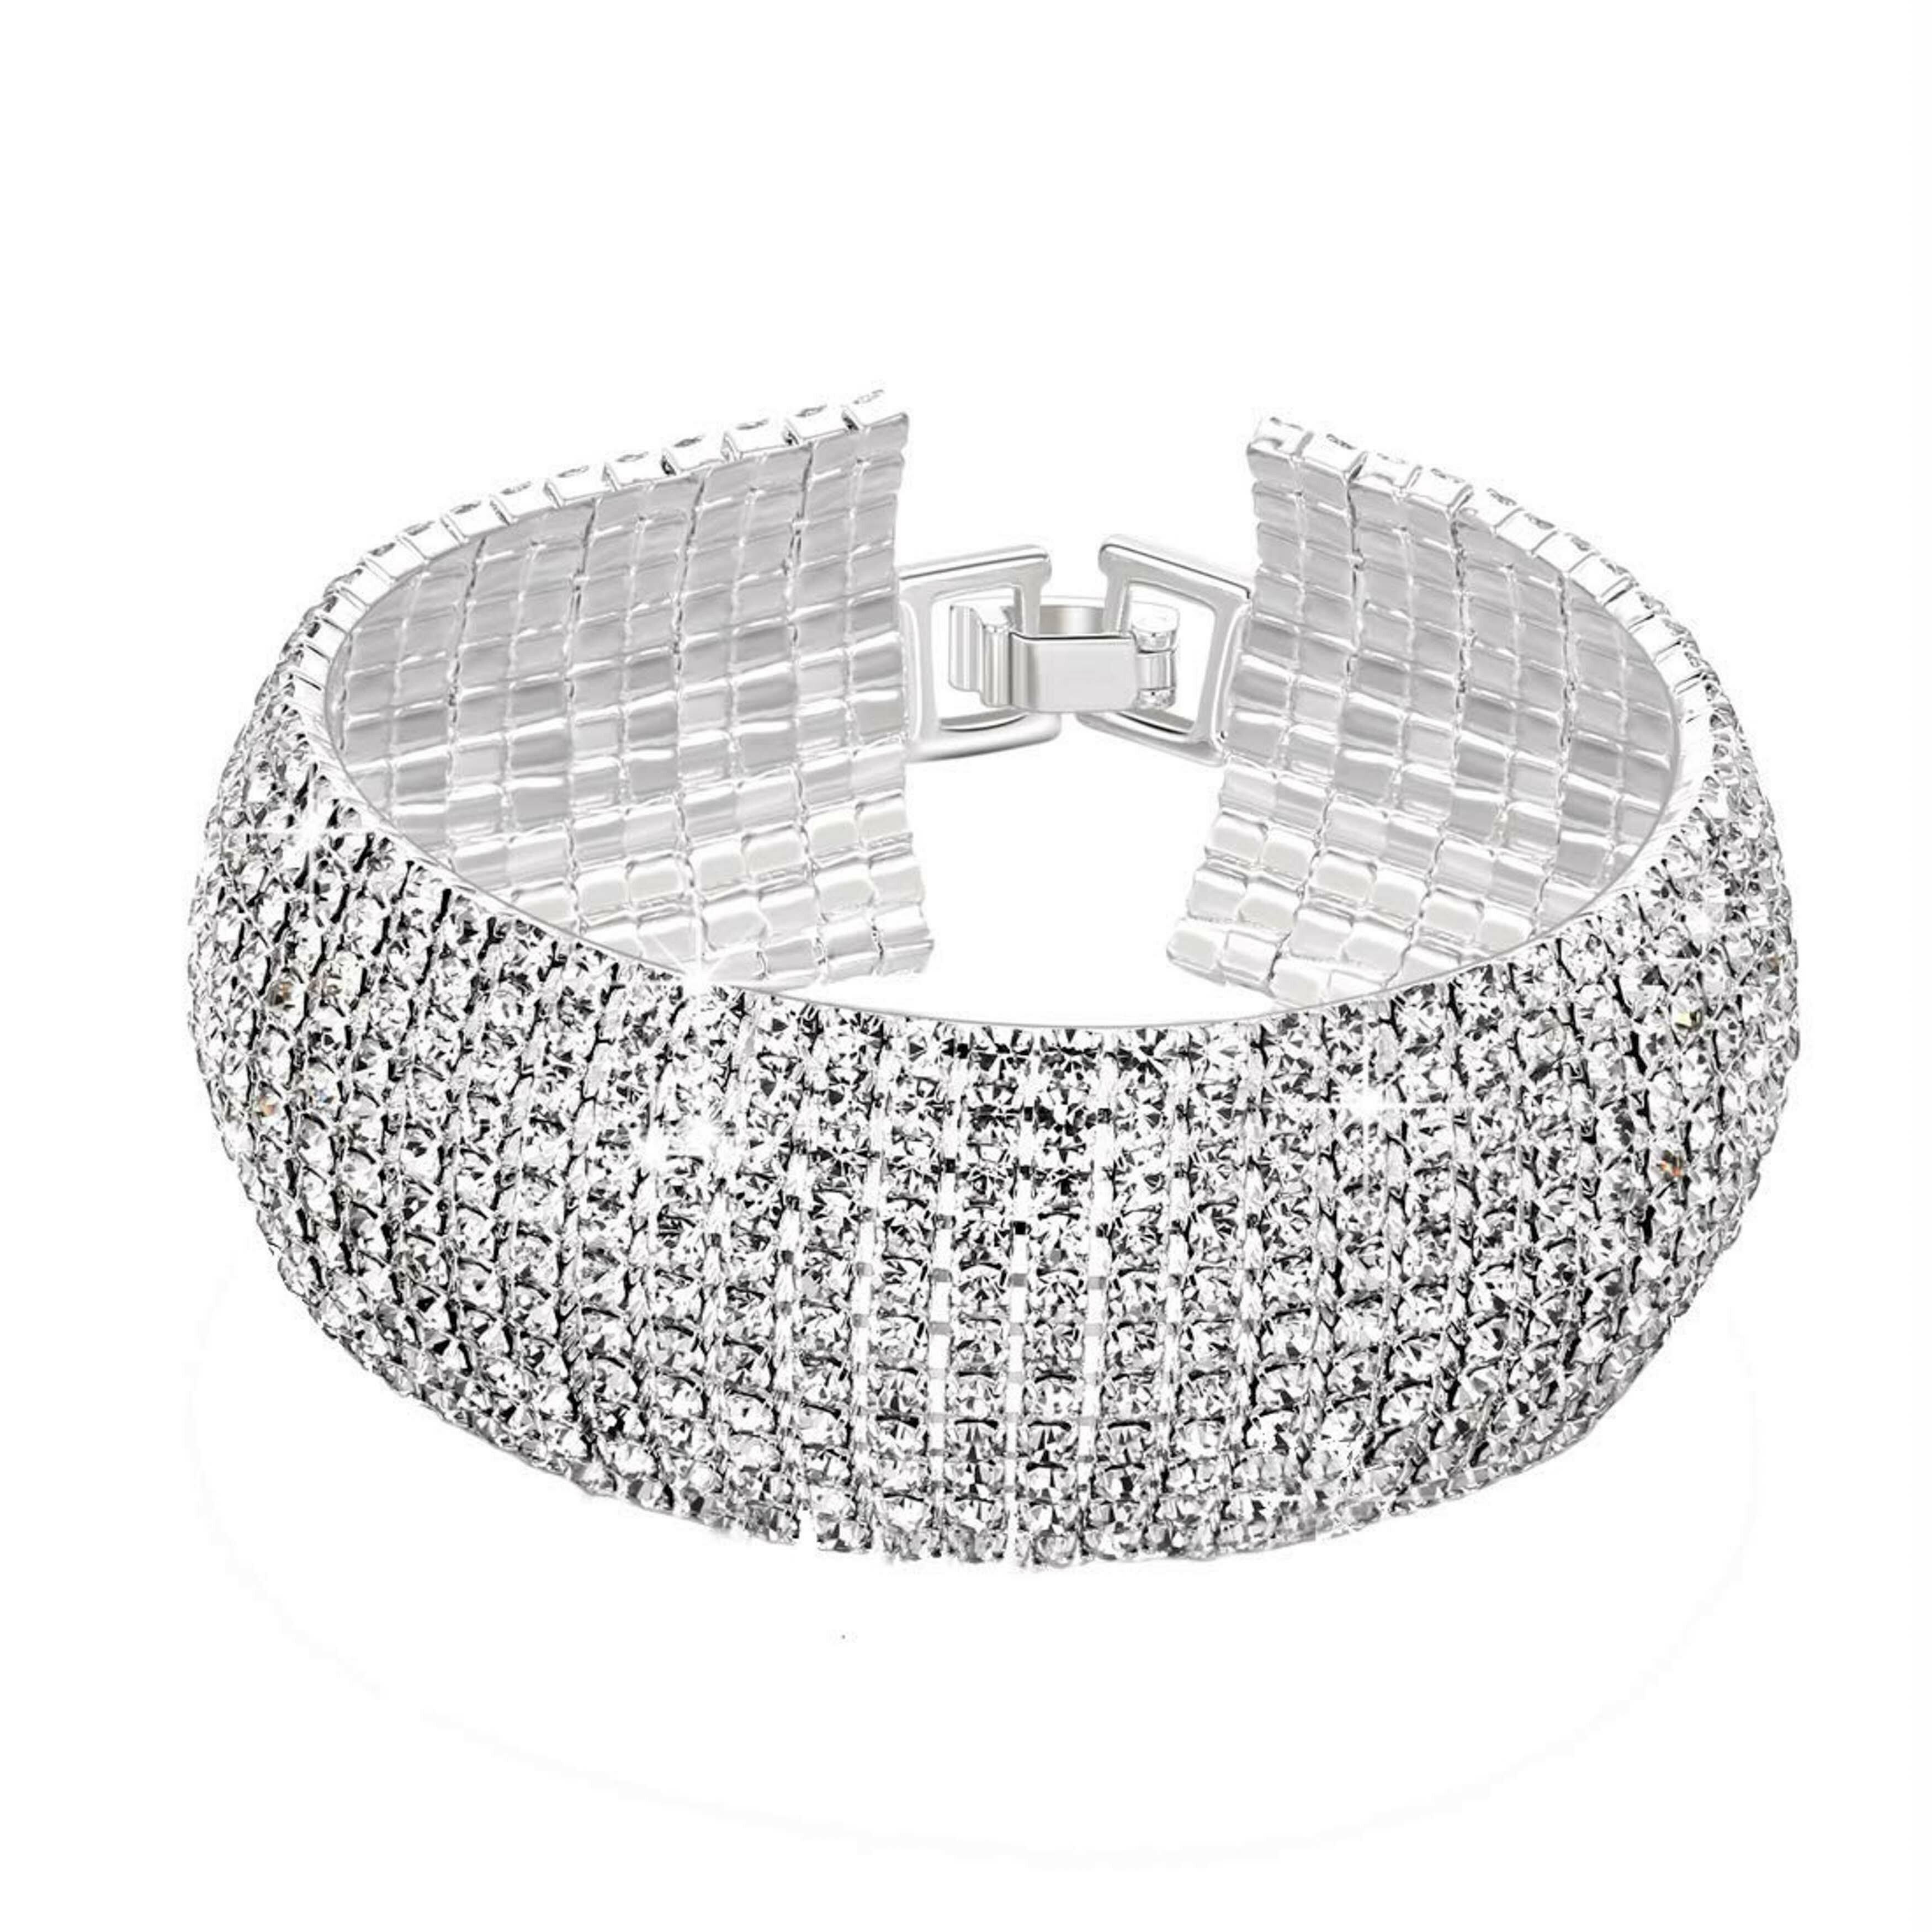
Kairangi by Yellow Chimes Silver Silver Plated Crystal Crystal Spark Belt Bracelet For Women - 7.09 Inches
Type: Bracelets & Bangles
Brand: Kairangi by Yellow Chimes
Price: Rs. 319
 This Evil Eye Charm Silver Plated Cuff Kada Bracelet is a perfect jewelry for all your outfits. Our Product is perfect for valentines Anniversary Birthday gift for Women,girlfriend,Wife.
Features: The admiring beauty of this bracelet gives a feminine looks that are quite elegant and attractive. A dressy piece to go have around.,5 layer micro rhodium plated. Thickness of plating- 0.1 micron, where .03 micron plating available in market.,Nickel free and lead free as per international standards. Alloy -97 percent tin and 3 percent bismuth.,Size - length- 18 cm, which fits to all.,Gift for her - ideal valentine, birthday, anniversary, engagement, wedding gift for someone you love. Ideal gift for friend, gift for sister, gift for mother, gift for wife, gift for girls.
Included: Crystal Spark Belt Bracelet